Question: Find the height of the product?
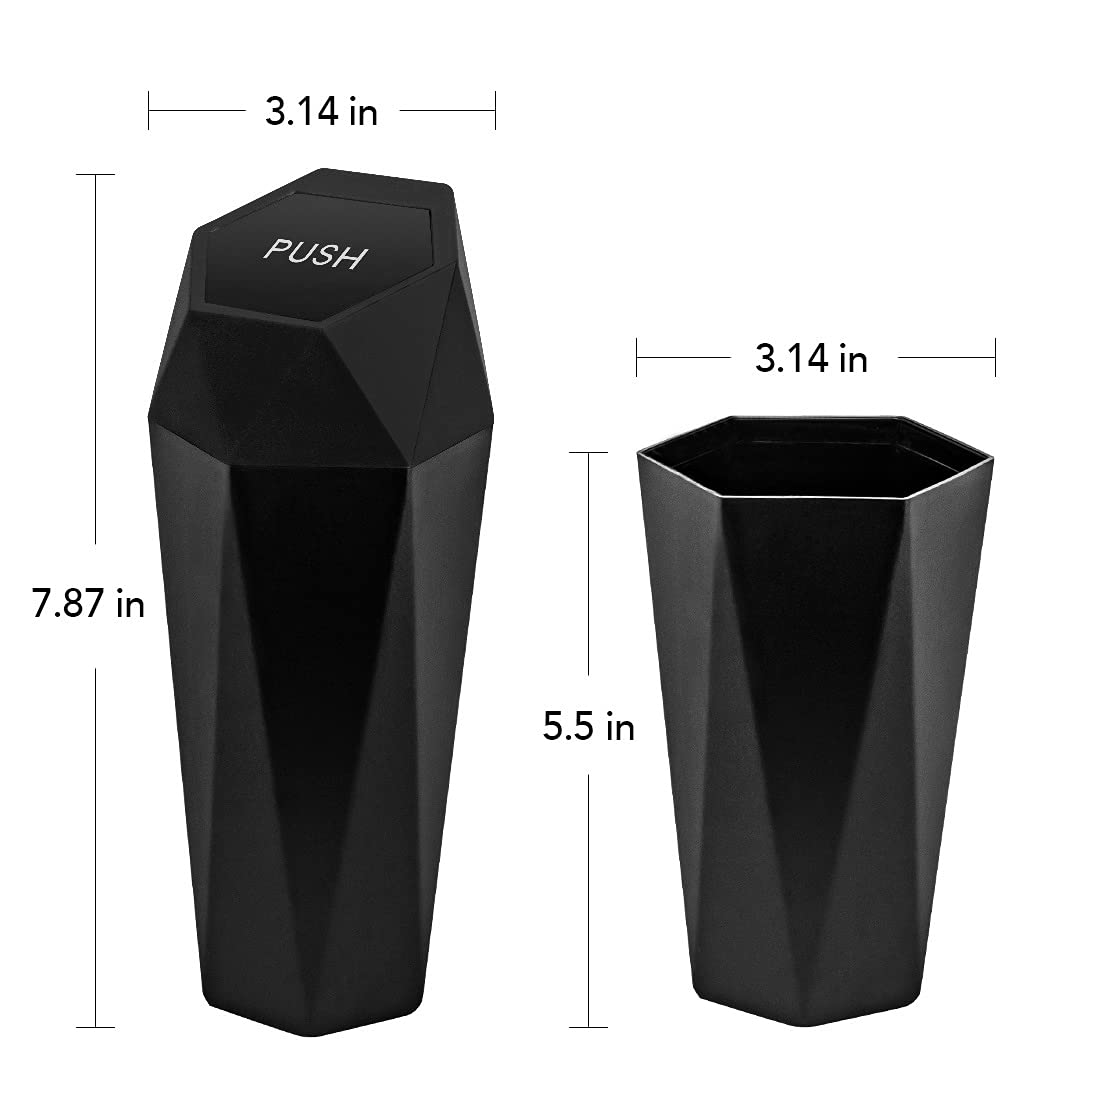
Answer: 7.87 inch